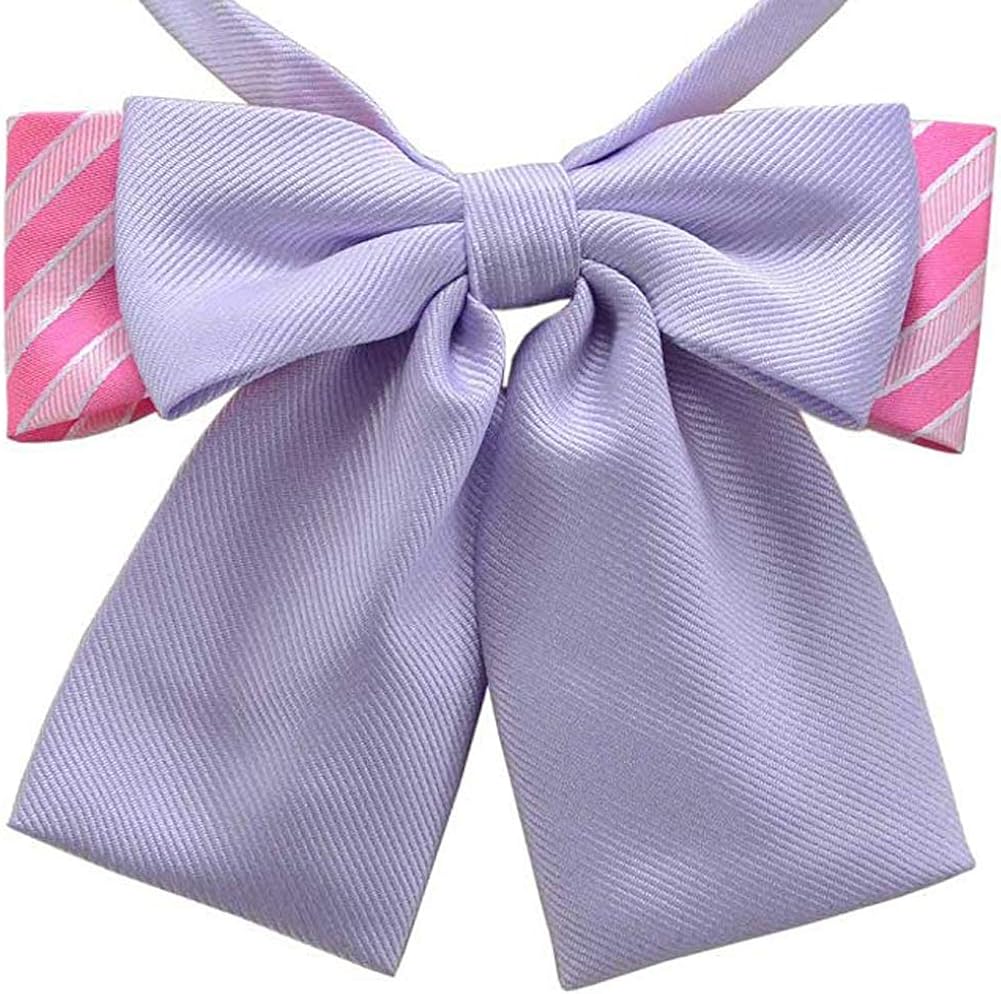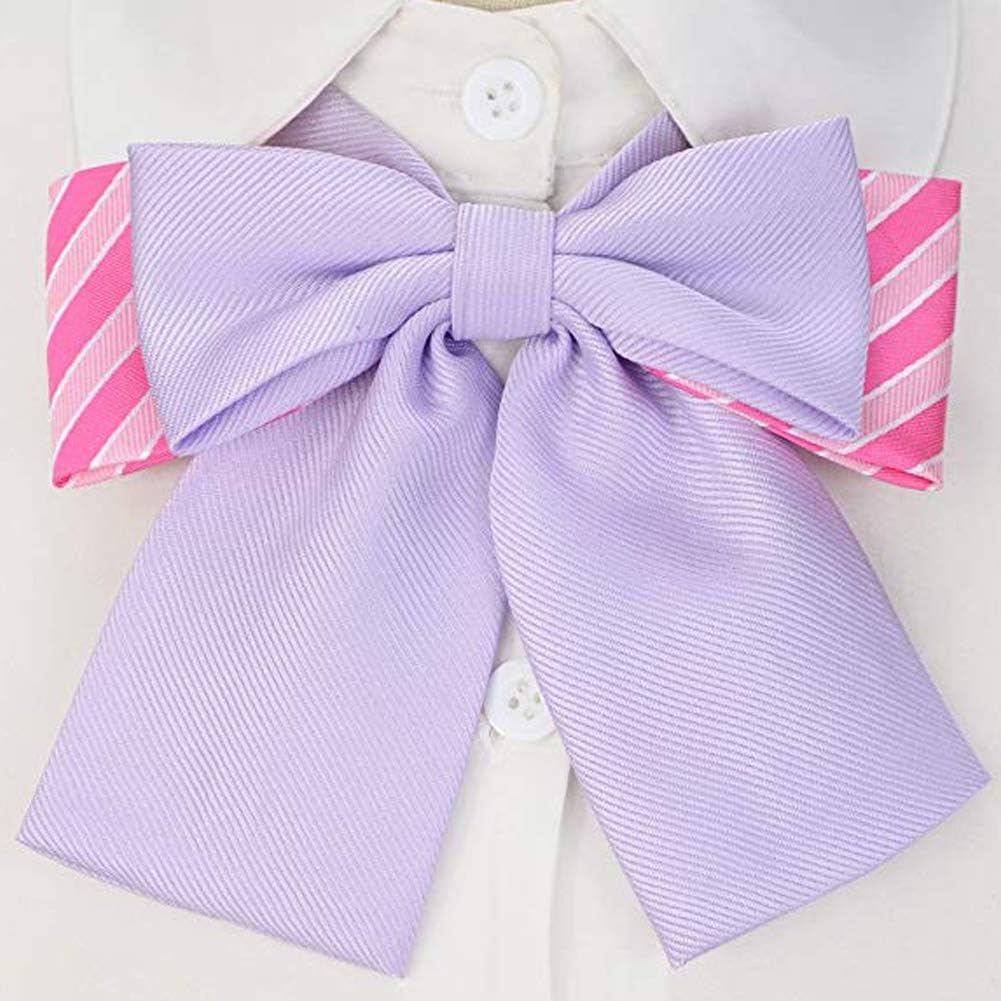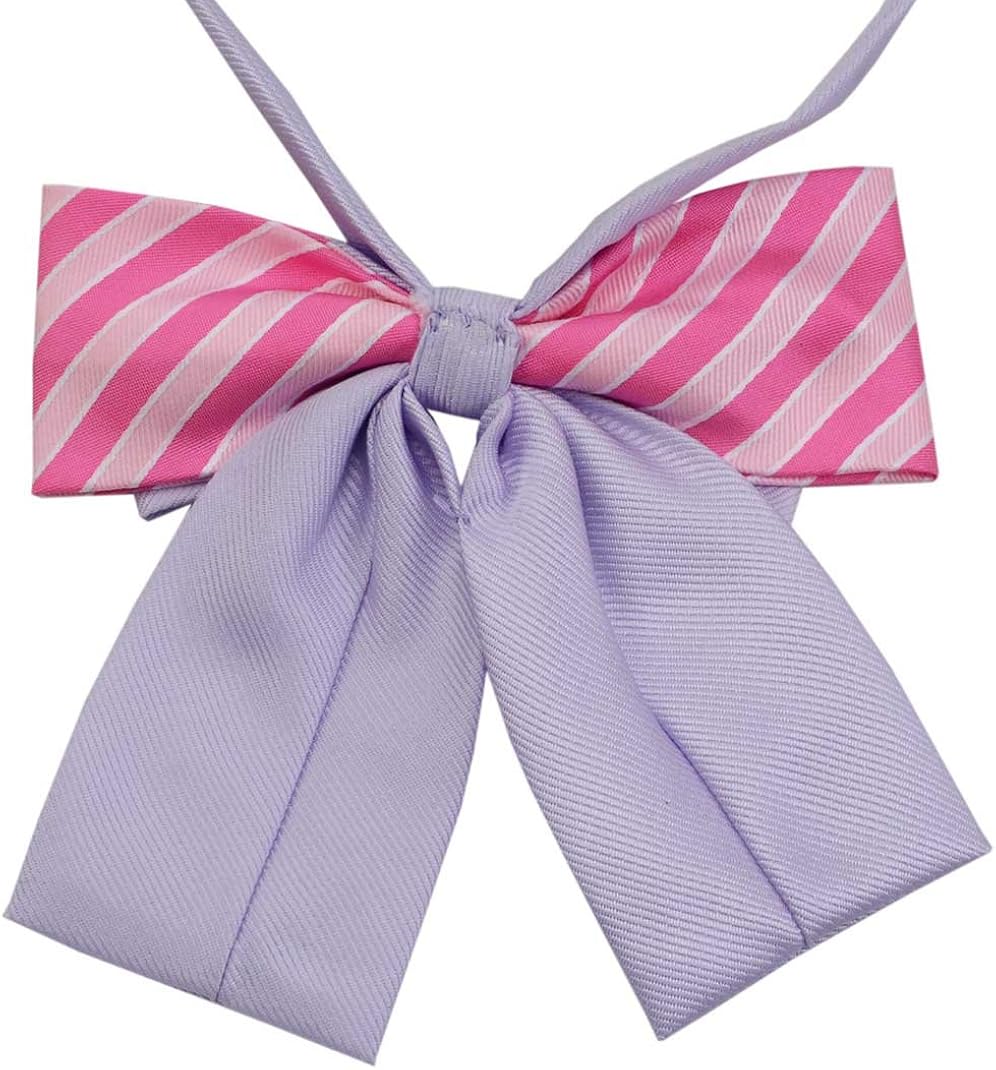
Pre-Tied Japanese School Girl Uniform Bow Ties, Office Lady Uniform Bowtie/Women kawaii Neck Tie for Cosplay WBT6
Category: AMAZON FASHION
Easy to go with collar top, blouse, dress shirt, Japanese Cosplay costume, lolita Costume etc. Adjustable Neck Band Strap and Hook, convenient to wear.This women ties for uniform are suit for any woman or girls over 10 years old.
Features: Made of rayon (polyester silk),Feeling like a silky smooth. | 进口 | Tie closure | Easy to go with collar top, blouse, dress shirt, Japanese Cosplay costume, lolita Costume etc. Adjustable Neck Band Strap and Hook, convenient to wear.This women ties for uniform are suit for any woman or girls over 10 years old. | In order to protect the environment, and reduce the waste of packaging materials, This womens neck bow with minimal packaging. | School Uniform Neck Tie Girls For Easy Wearing - Adjustable and Pre-tied design, which make it convenient for you to wear it on; School girl Bowtie Size: 4.34 in x 5.51 in (11cm x 14 cm), Adjustable strap with easy to use clip on. One size fits most women and girl. | High Quality Japanese School Uniform Bow Tie: This Pre-tied japanese uniform bow tie is designed with fine craftsmanship using and premium quality the polyester and accessories. will not fade. Latches and tie will stay strong and will do the job at best. | Fashion Show Off: Bow Tie for women will show off your real look and will attract others to realize it as well, bow ties always add a flavor to Women and will make the surrounding realize it as well. This bow for woman will add to your total look and the bow tie will make you look beautiful and gorgeous. | Japanese Uniform Tie Suitable For Any Occasion: This bow tie for women are great for T-shirt, sweater, blouses, polos and dresses alike as well as perfect for all occasions like wedding and ring bearer outfits, fancy dress, dance groups, lolita style costume, cosplay costume, graduation ,celebration,church, office lady,Cosplay Girls Dress Sailor Costume, Fairy Godmother Costume, work attire, school functions like band, choir and orchestra. | Ideal gift for woman, ladies, girls in New Year, Valentine's Day, Easter, Halloween, Thanksgiving, Christmas, Birthday, Anniversaries Eve, etc. | Ladies Long Bowtie For Washing instructions ––– Better use warm water below 80℉ (30°C), wash alone and hang to dry. Don't exposure to hot sun for a long time. Never place ties in washer or dryer as this will ruin the fabric and damage the sewing of the tie.If cared for properly, our bow ties can last a long time. Creases and folds Iron on low heat, you can iron directly on the design. Do not bleach, iron on low heat, Do not tumble dry. | Please allow the parameters of each monitor to be slightly different under different colors.